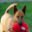
Label: dog